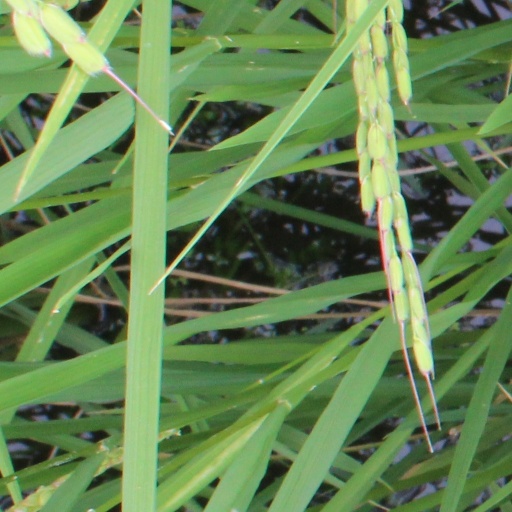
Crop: rice